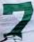
Number: 7